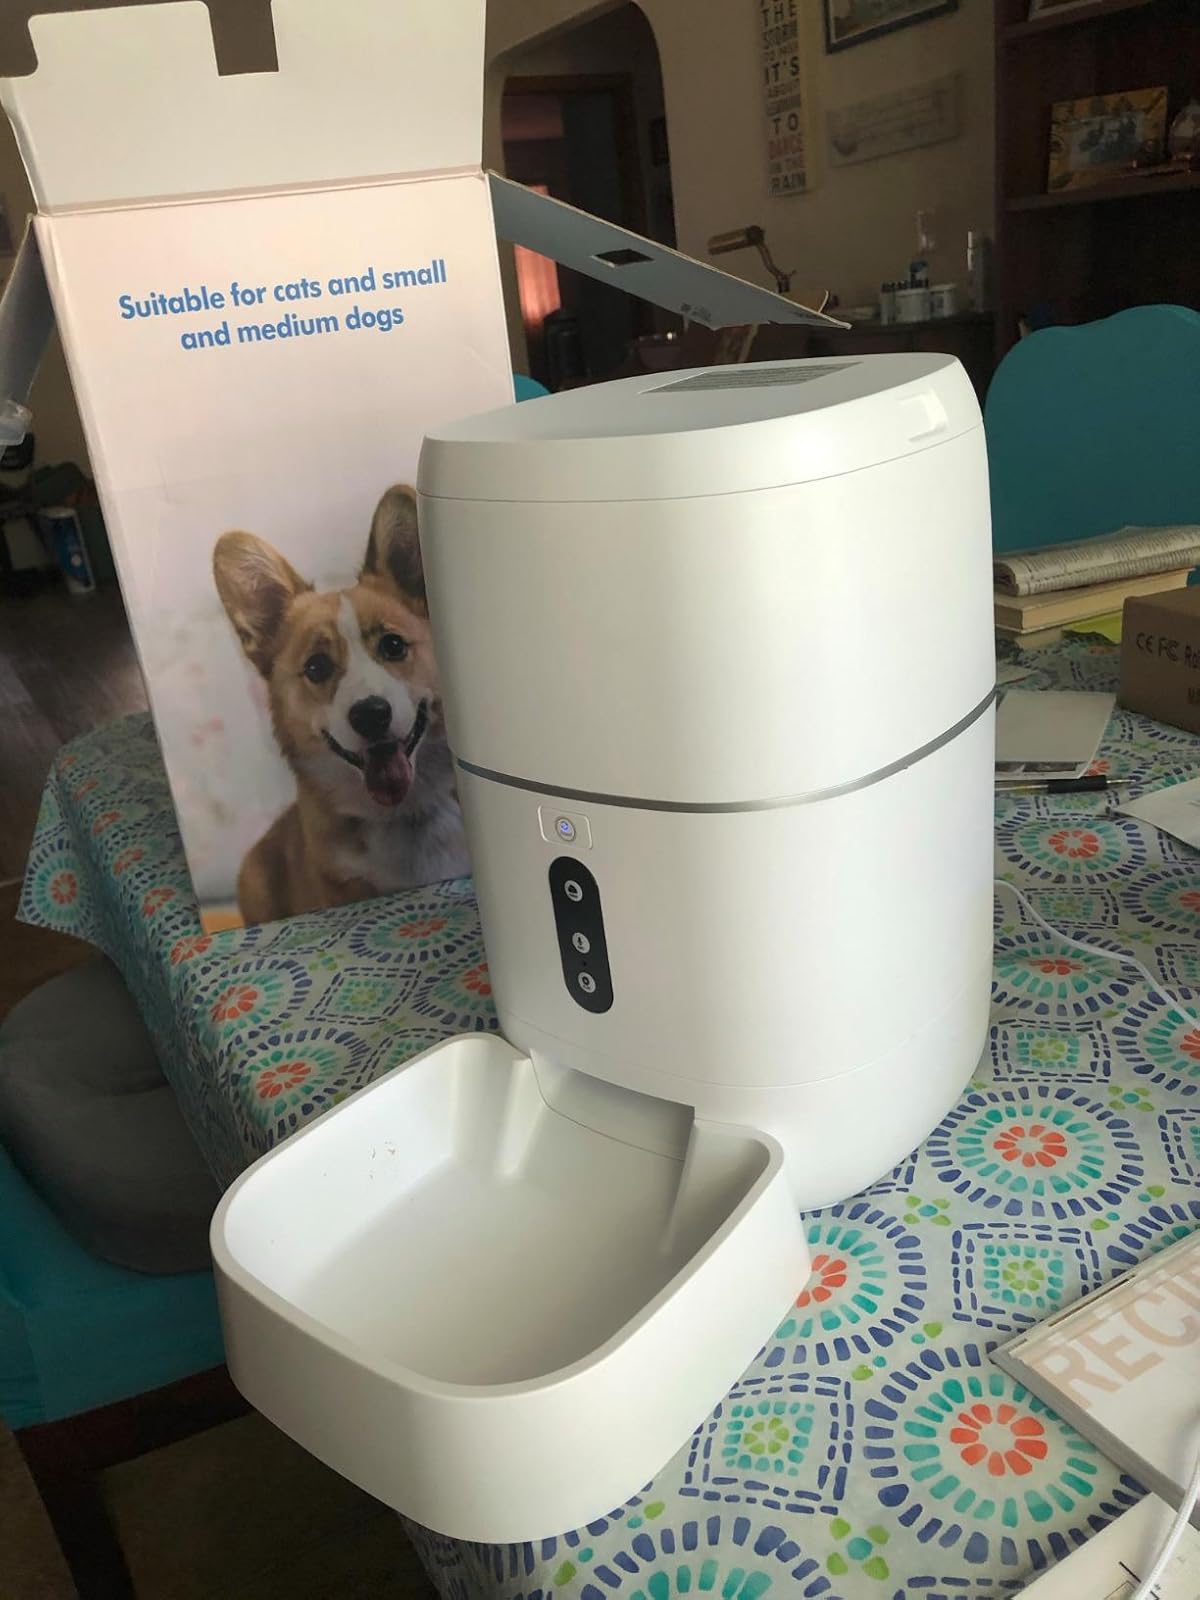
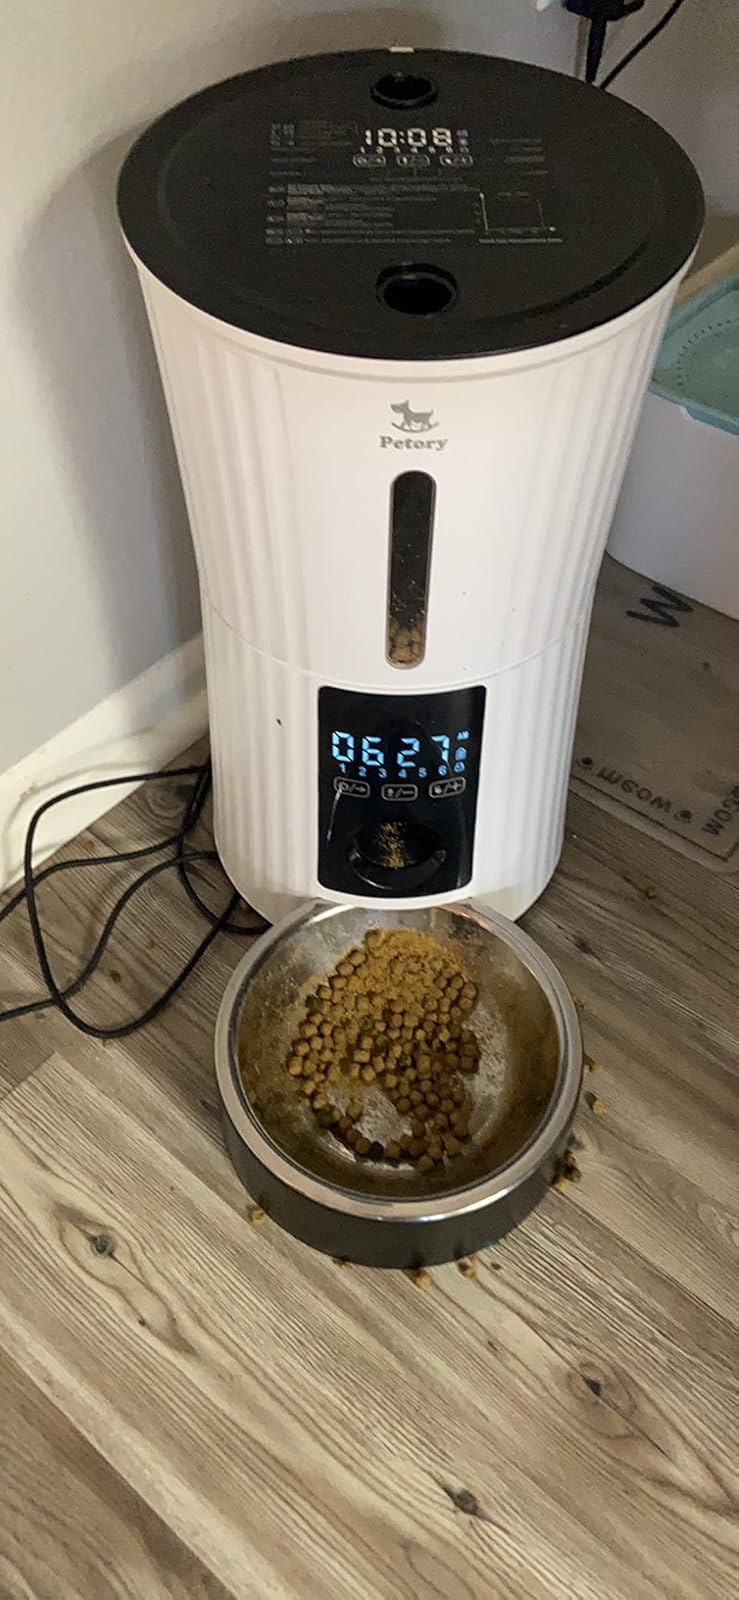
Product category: items_feeder
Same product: no